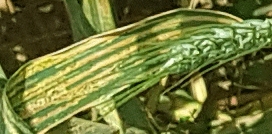
Label: Wheat___Yellow_Rust